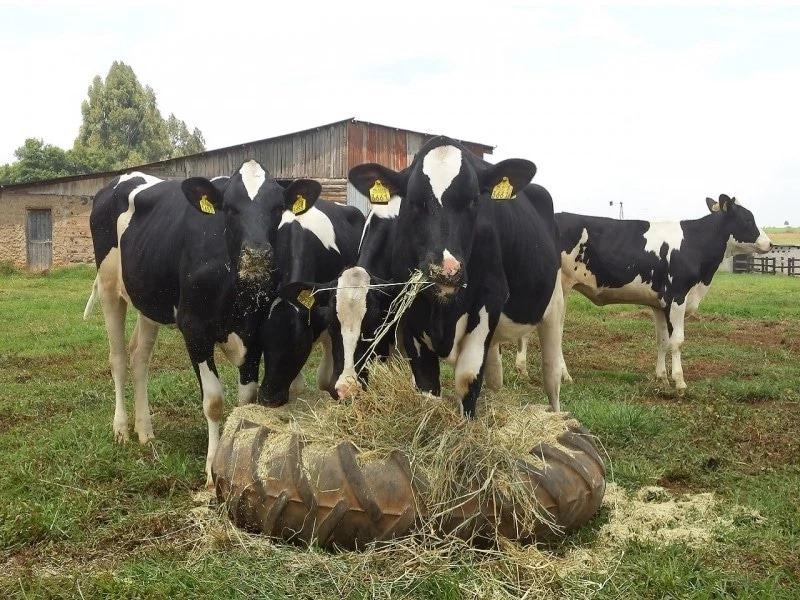
Ng'ombe wanakula nyasi ambayo imehifadhiwa na imekauka. Ng'ombe hawa wameekwa vibanio vya rangi ya manjano maskioni mwao. Nyasi hizi zimewekwa katika tairi ya gari. Nyumba yao, nyuma yao kuna nyumba ya mabati.